Ralph Richardson

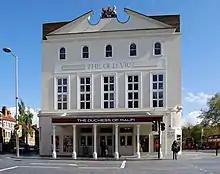
The Old Vic (photographed in 2012)

In 1930 Richardson, with some misgivings, accepted an invitation to join The Old Vic company. The theatre, in an unfashionable location south of the Thames, had offered inexpensive tickets for opera and drama under its proprietor Lilian Baylis since 1912. Its profile had been raised considerably by Baylis's producer, Harcourt Williams, who in 1929 persuaded the young West End star John Gielgud to lead the drama company. For the following season Williams wanted Richardson to join, with a view to succeeding Gielgud from 1931 to 1932. Richardson agreed, though he was not sure of his own suitability for a mainly Shakespearean repertoire, and was not enthusiastic about working with Gielgud: "I found his clothes extravagant, I found his conversation flippant. He was the New Young Man of his time and I didn't like him."